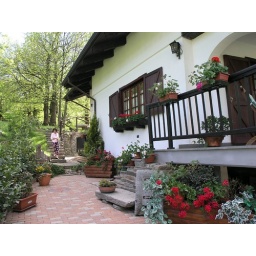
The mountain home of a friend in Locana, Piedmont, Italy